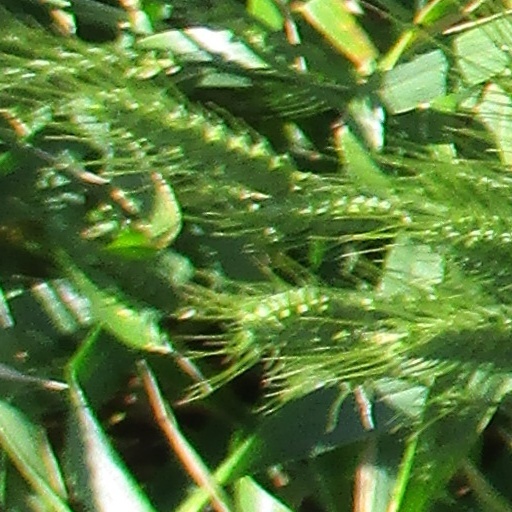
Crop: wheat